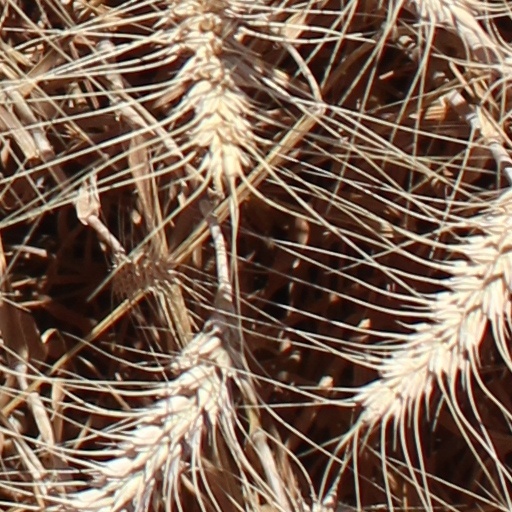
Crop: wheat